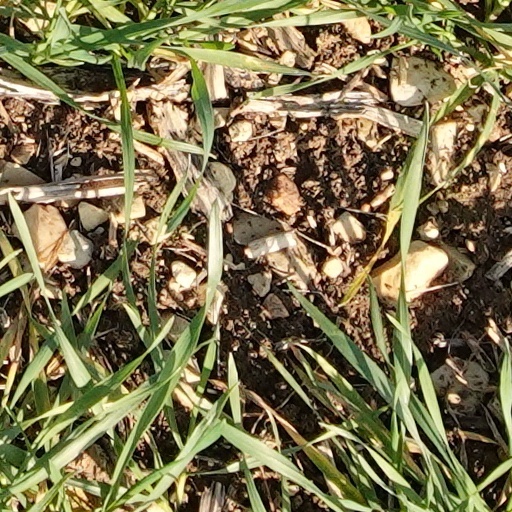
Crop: wheat